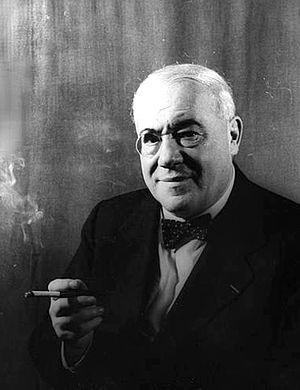
Ferenc Molnár, de son vrai nom Ferenc Neumann, est un écrivain hongrois du XXᵉ siècle. En France, ses écrits ont parfois paru sous le nom francisé François Molnar.
La littérature hongroise est l'ensemble des œuvres littéraires écrites en hongrois ou par des auteurs hongrois dans d'autres langues.